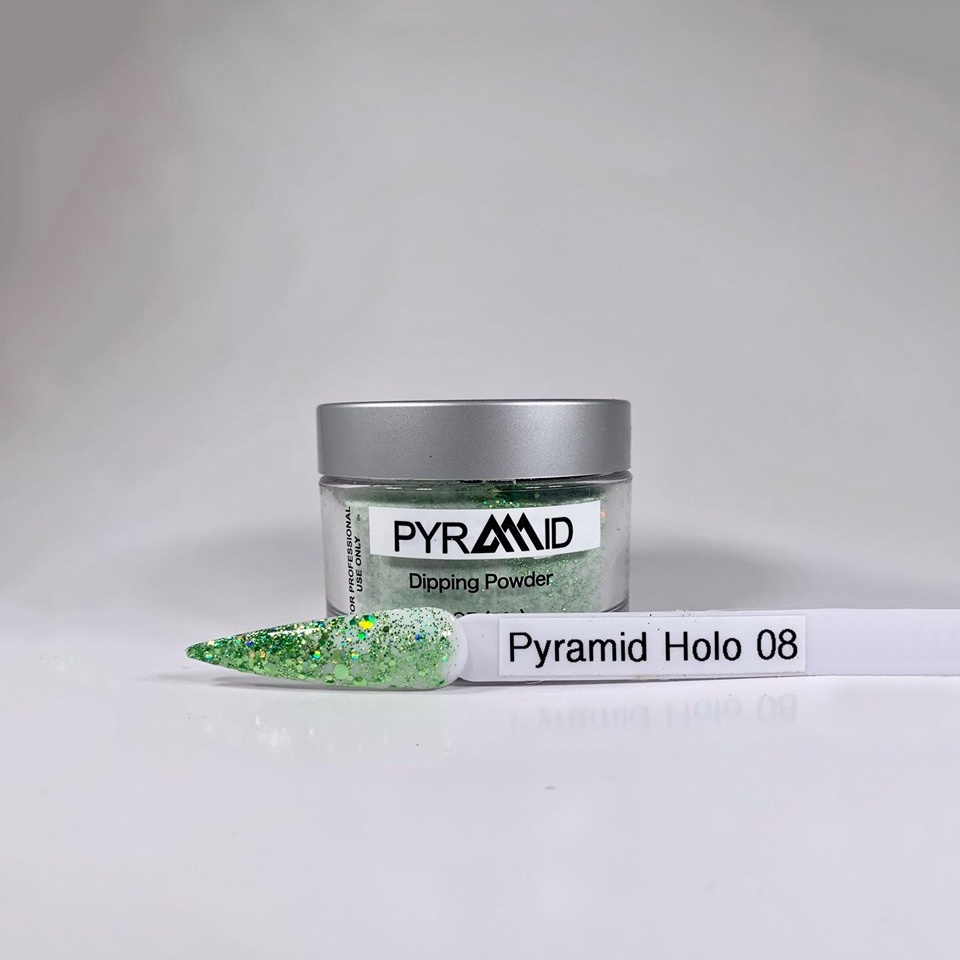
000 Pyramid Dipping Powder, Holo Collection, Color List Note, 2oz OK0531VD
Brand: pyramid
Category: Arts & Entertainment > Hobbies & Creative Arts > Arts & Crafts > Art & Crafting Materials > Embellishments & Trims > Sequins & Glitter > Glitter Powder